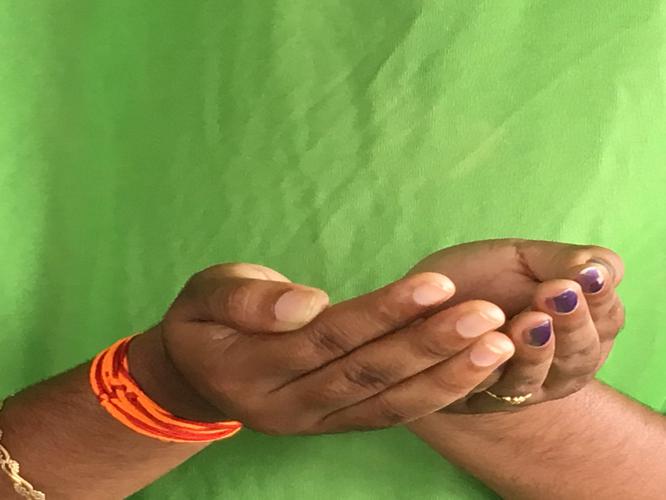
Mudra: Pushpaputa
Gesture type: double_hand